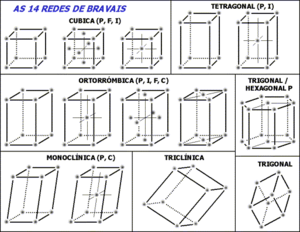
Les différents réseaux de Bravais